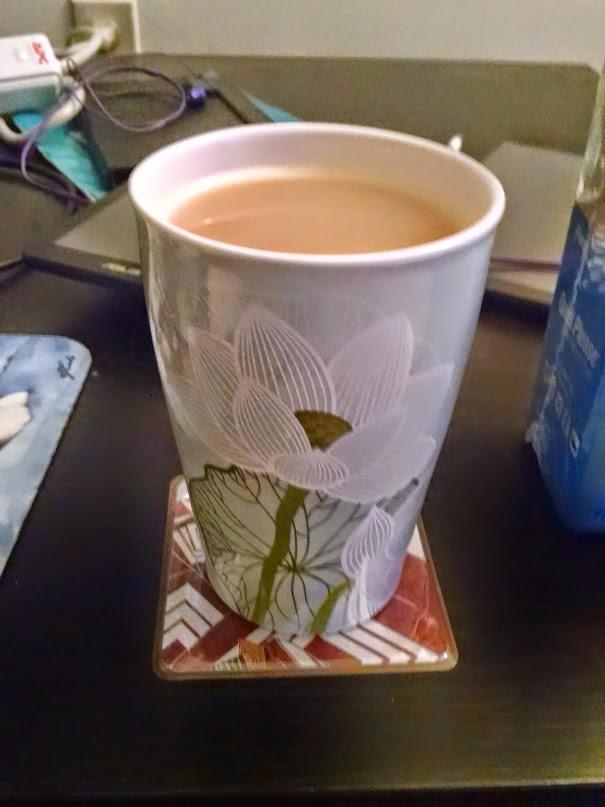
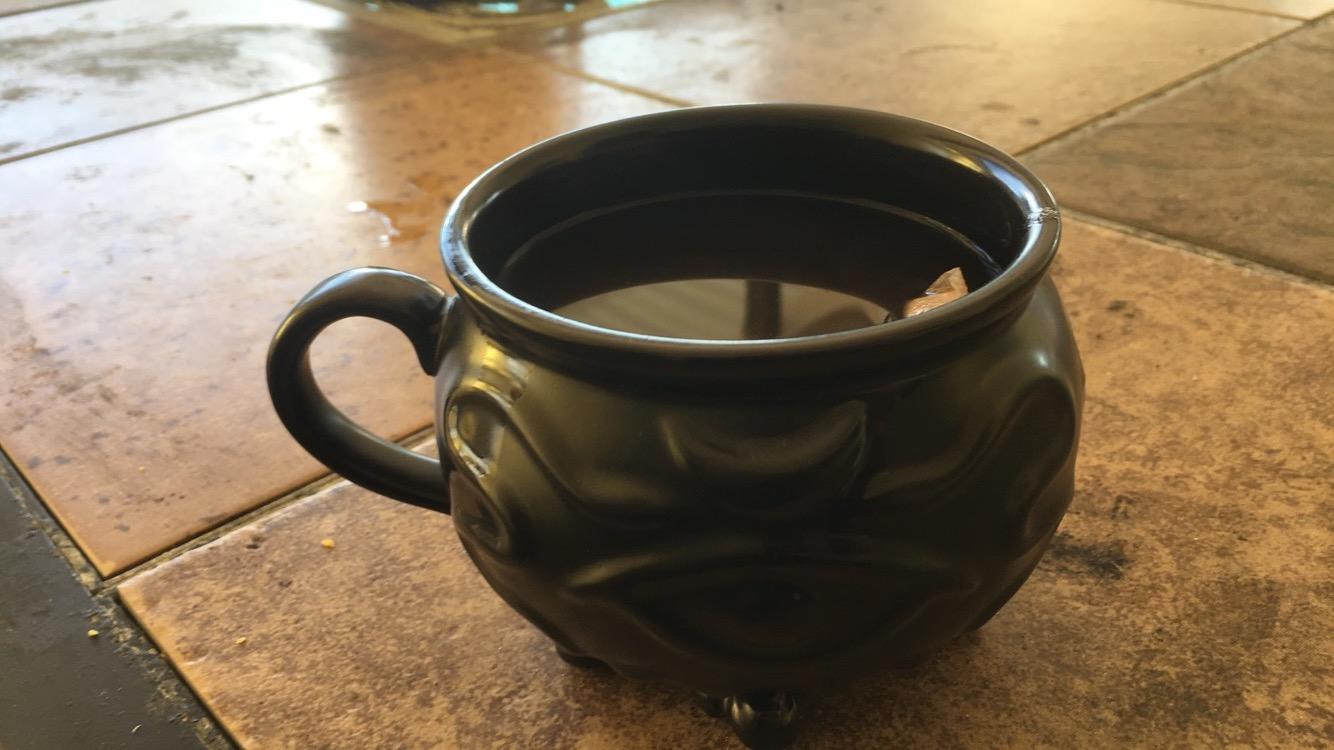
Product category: items_mug
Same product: no